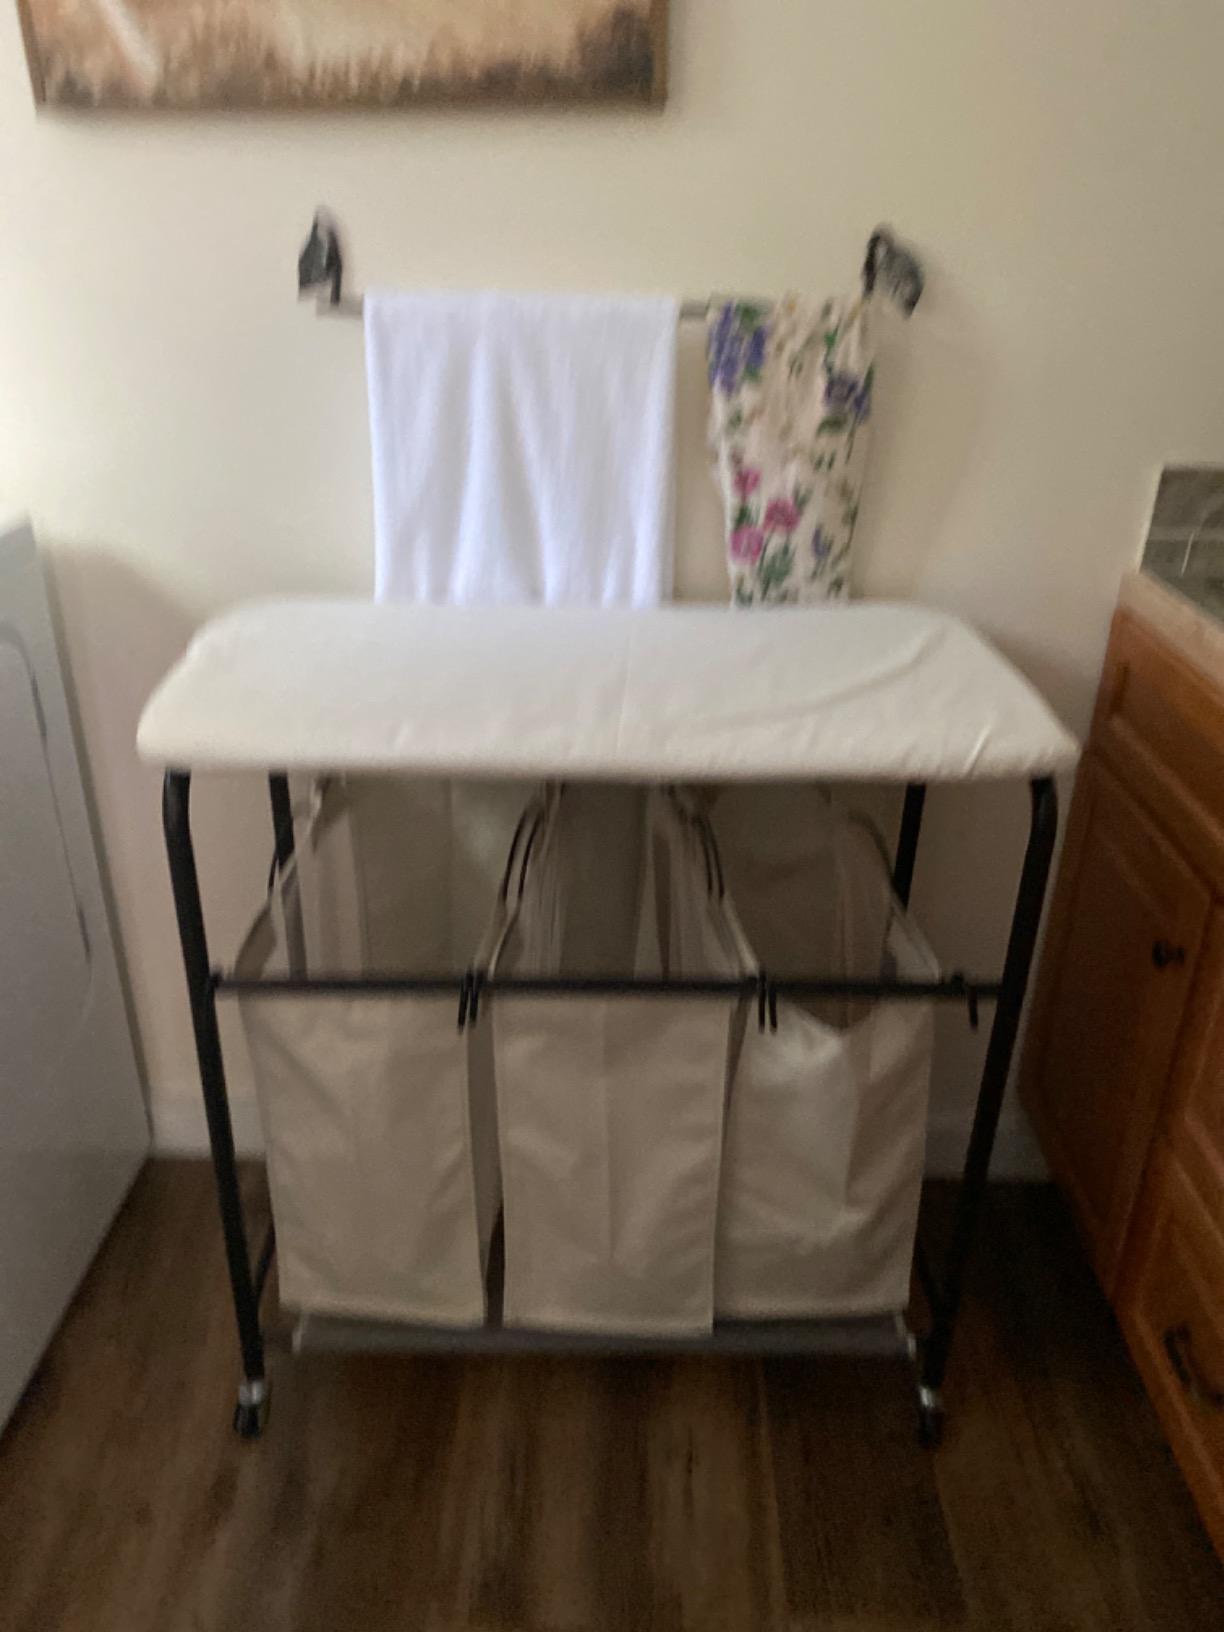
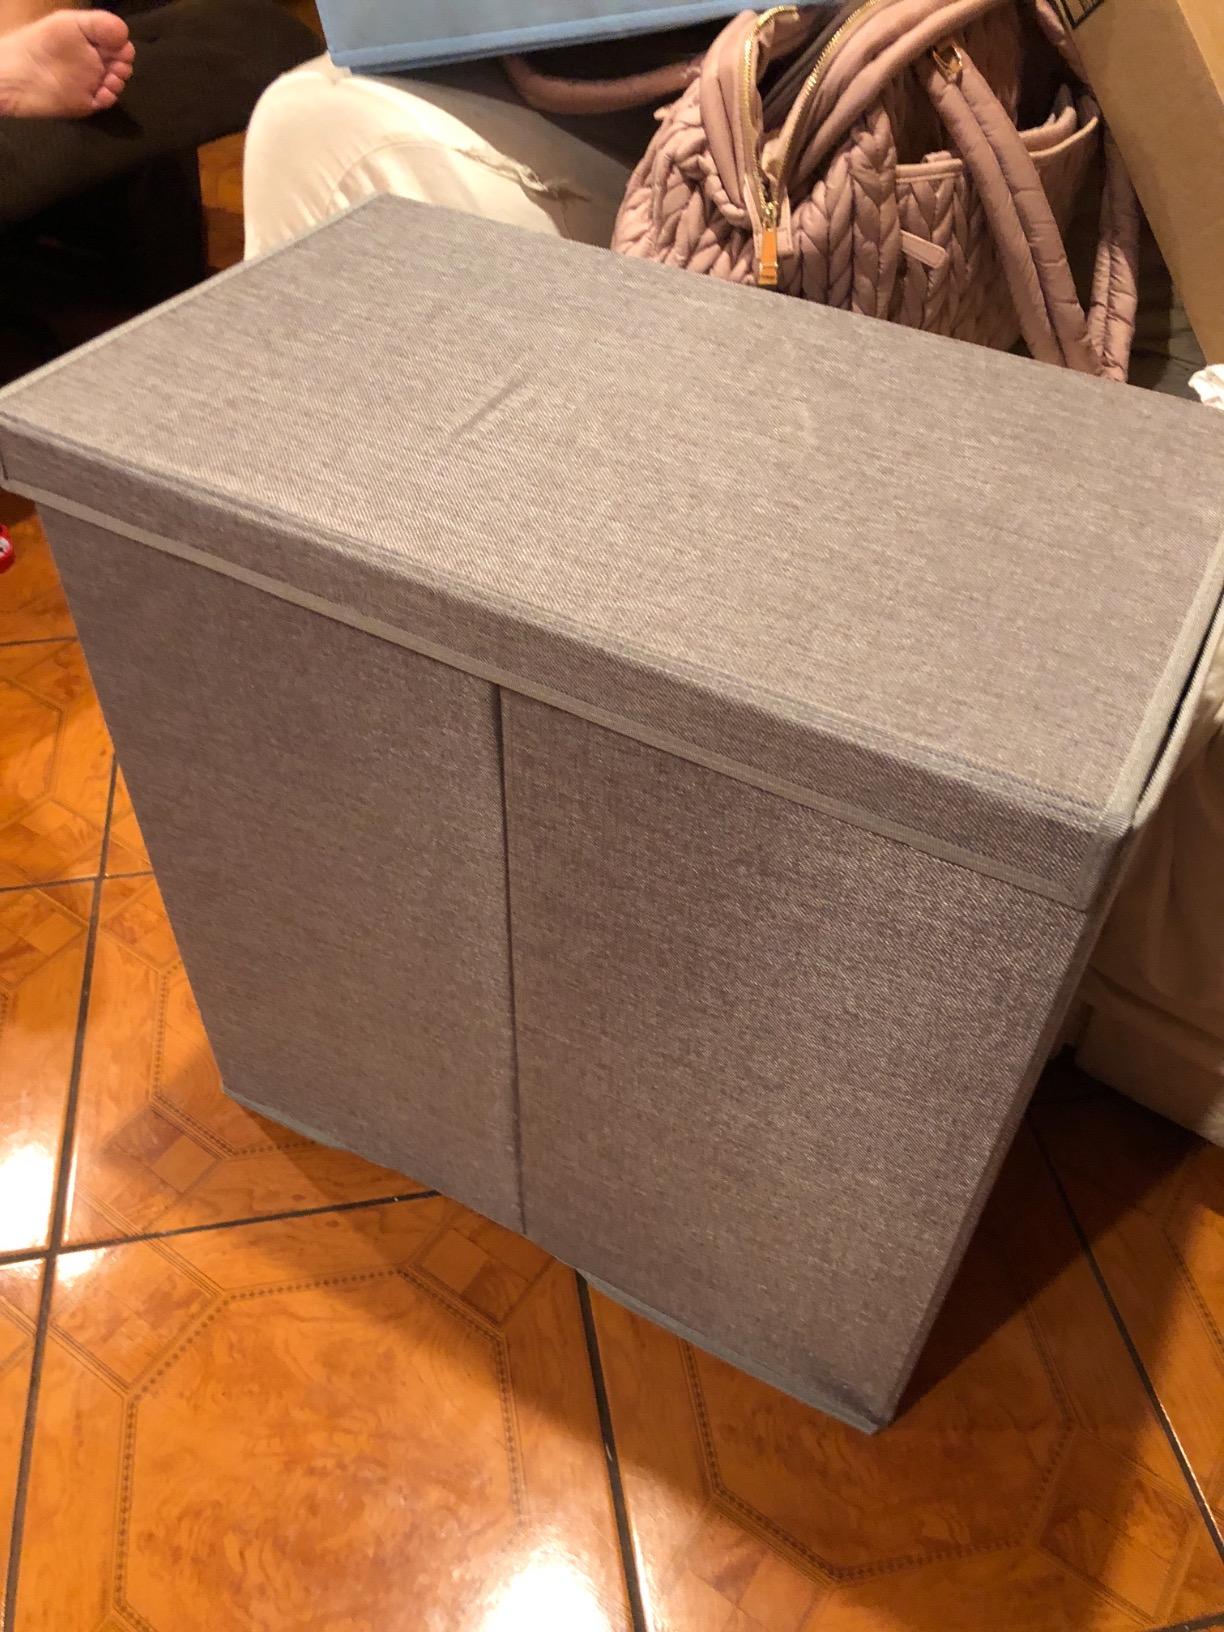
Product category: items_hamper
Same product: no